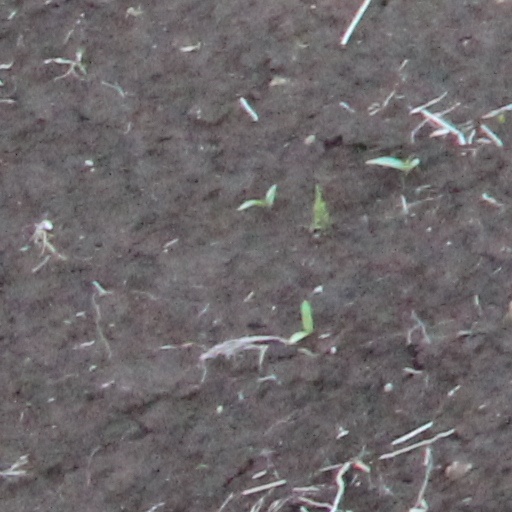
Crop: wheat